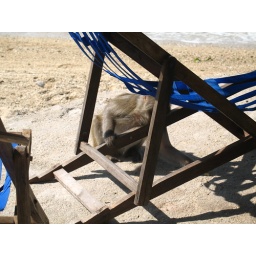
Searching under beach chairs